George Cole (actor)

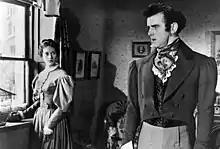
Cole with Rona Anderson in the 1951 film "Scrooge"

George Edward Cole (22 April 1925 – 5 August 2015) was an English actor whose career spanned 75 years. He was best known for playing Arthur Daley in the long-running ITV comedy-drama show "Minder" and Flash Harry in the early "St Trinian's" films.